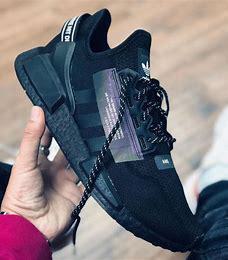
Brand: Adidas
Model: NMD_R1